Dyanna Lauren

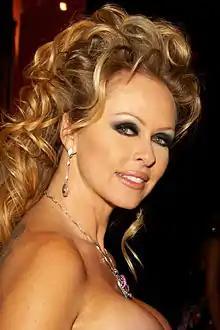
Lauren attending the 25th Anniversary XRCO Awards in Hollywood, California, 2009

Dyanna Lauren (born March 18, 1965) is an American erotic dancer, pornographic actress, singer, and director.